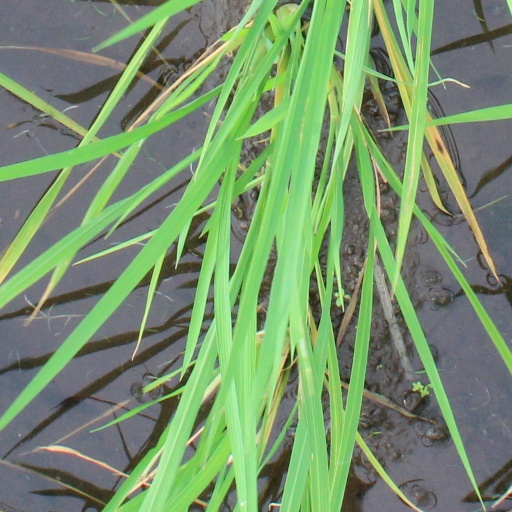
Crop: rice